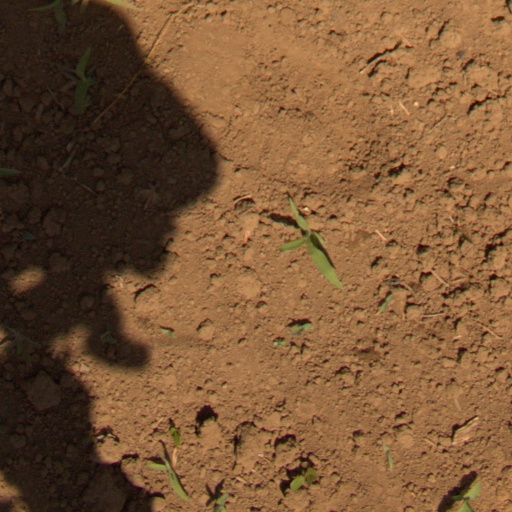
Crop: Jerusalem artichoke